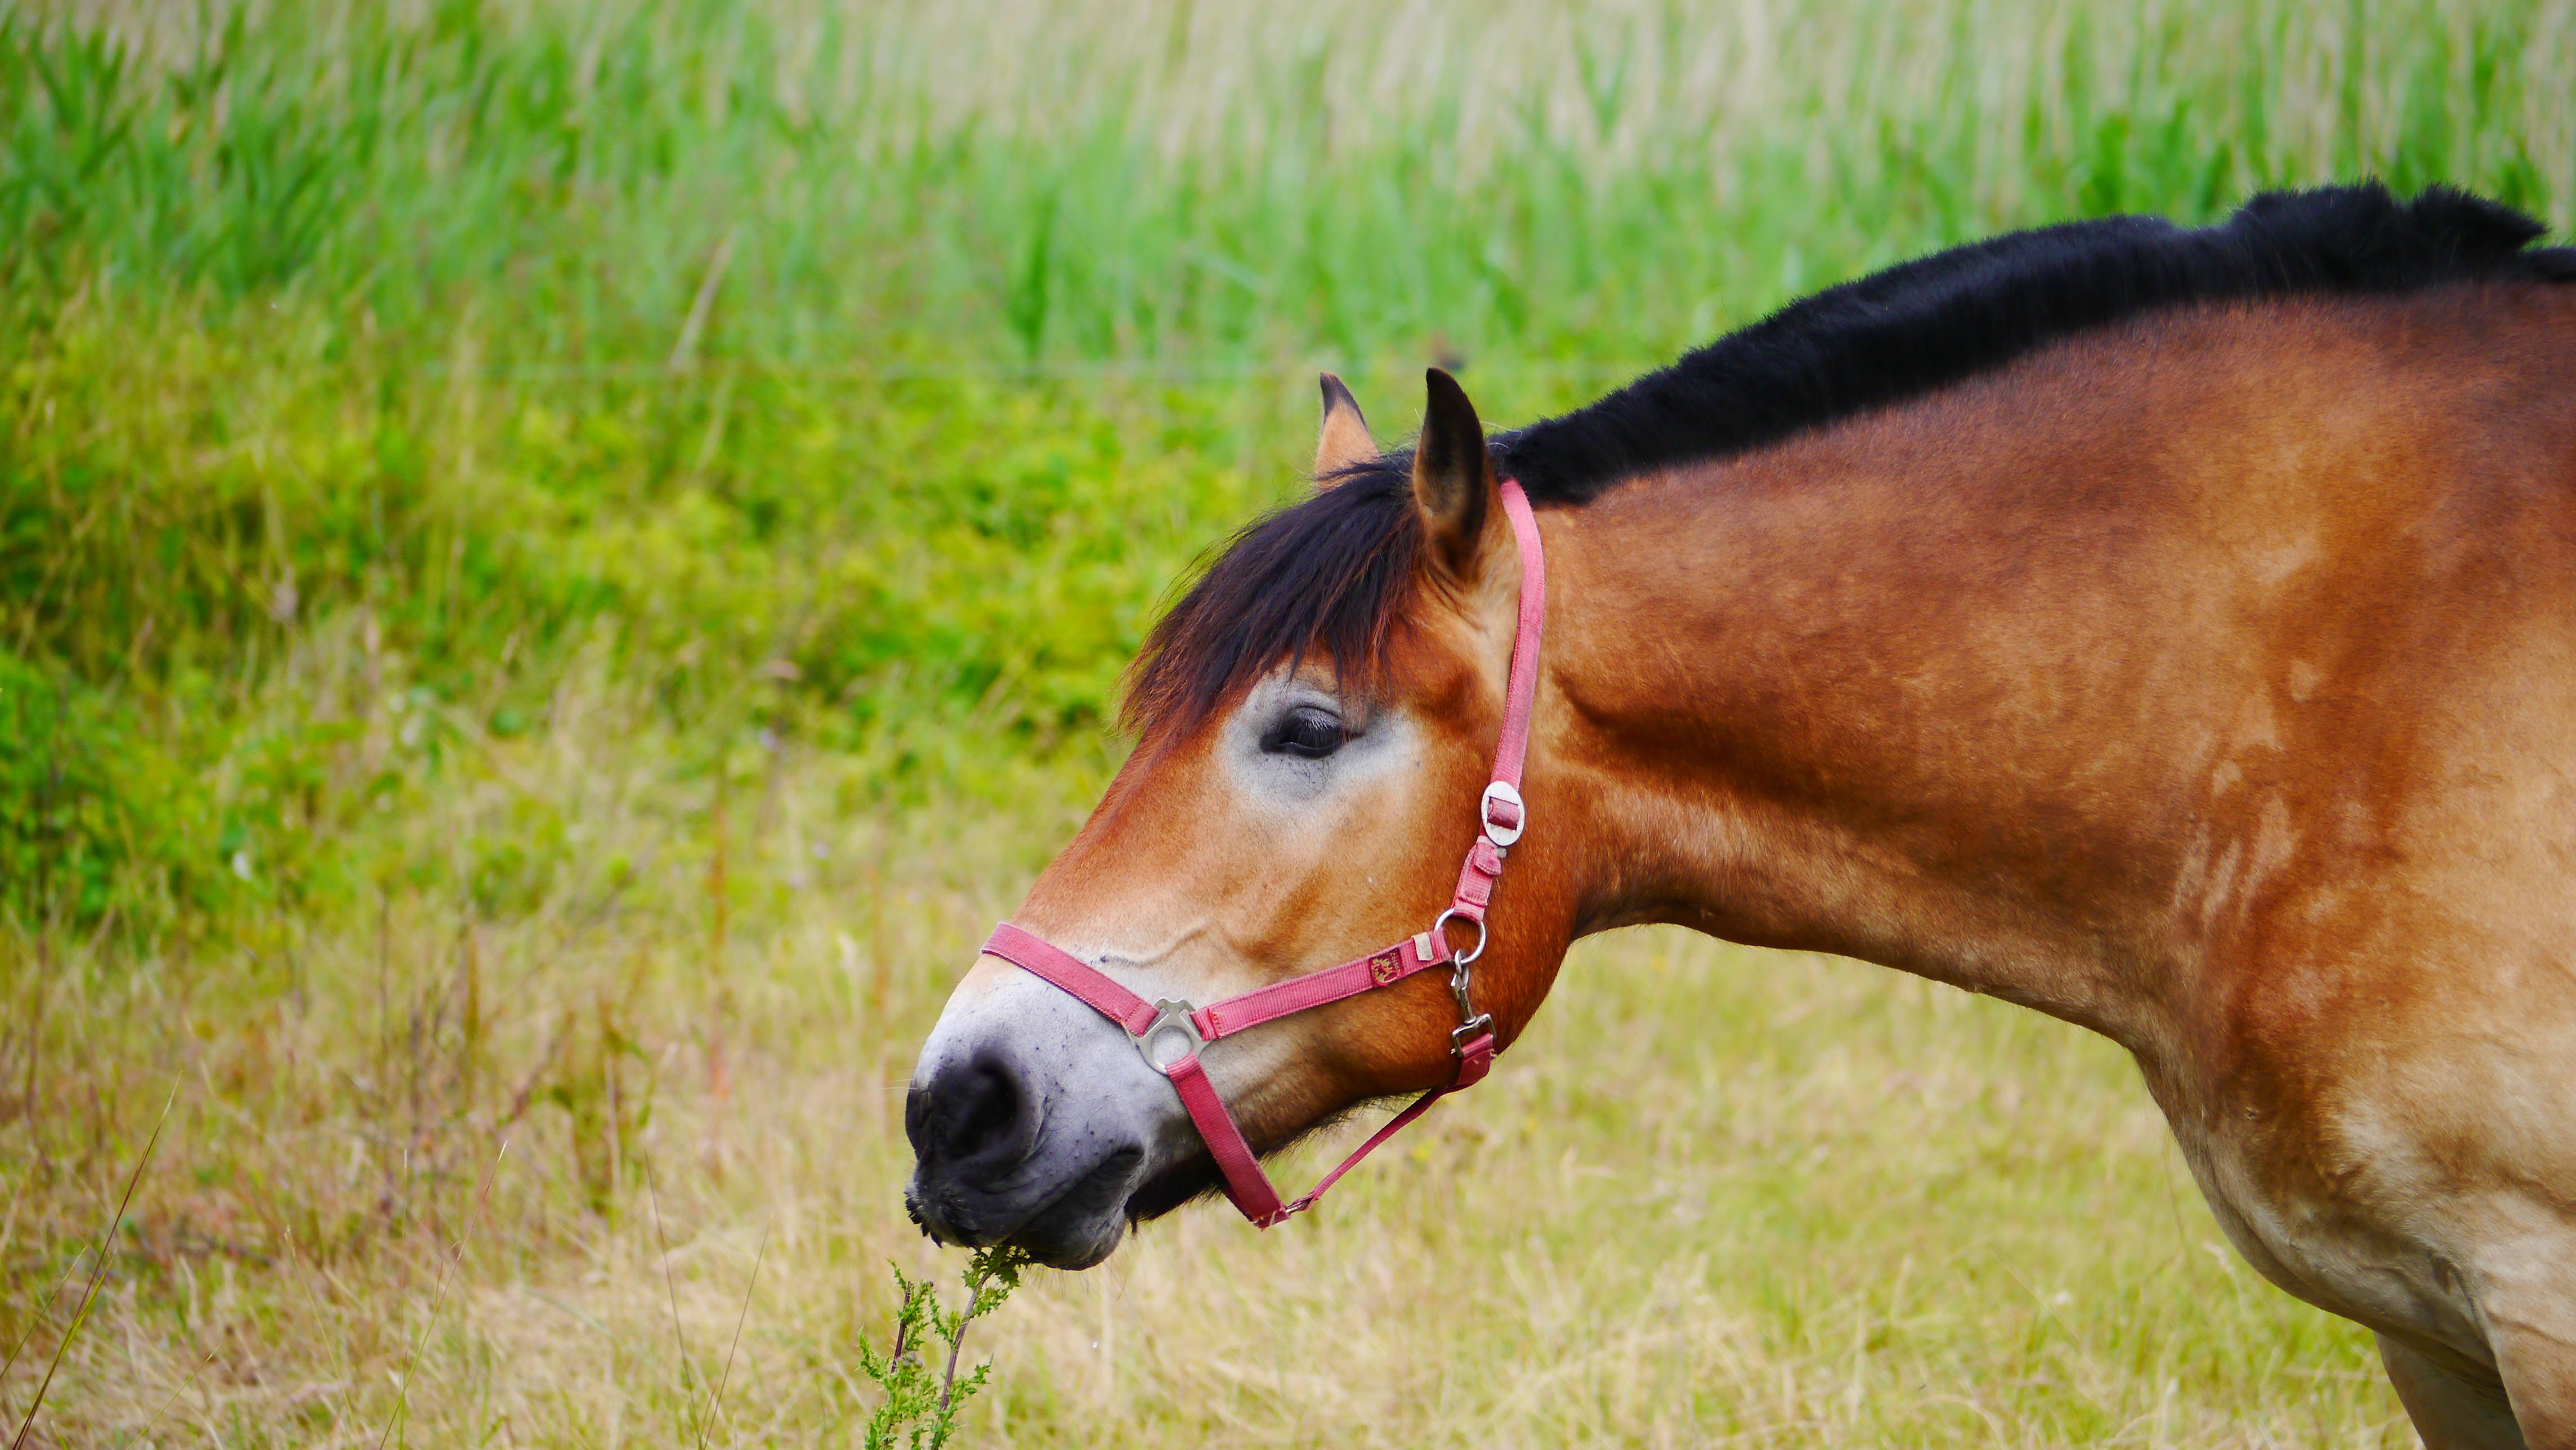
grass, meadow, animal, pasture, grazing, horse, brown, mammal, stallion, mane, fauna, graze, bridle, mount, vertebrate, mare, foal, colt, halter, ross, workhorse, horse like mammal, mustang horse